Vladimir Ghika

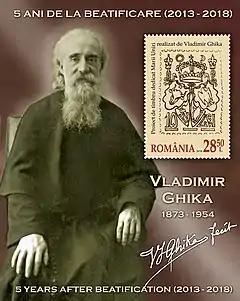
Ghika on a 2018 stamp sheet of Romania

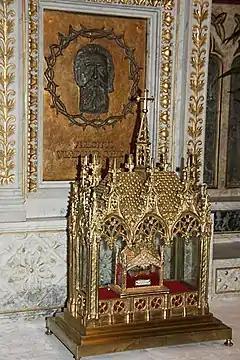
Relic of Ghika in the Saint Joseph Cathedral, Bucharest

Ghika was proposed for beatification by the Archdiocese of Bucharest, based on a dossier with his biography submitted to the Congregation for the Causes of Saints in the Vatican. On 27 March 2013, Pope Francis declared Ghika to be a martyr. He was beatified on 31 August 2013.